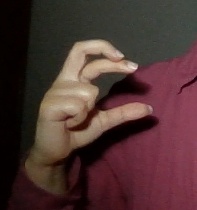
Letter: thal